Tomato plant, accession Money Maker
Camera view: bottom (45 deg); turntable rotation: 90 degrees
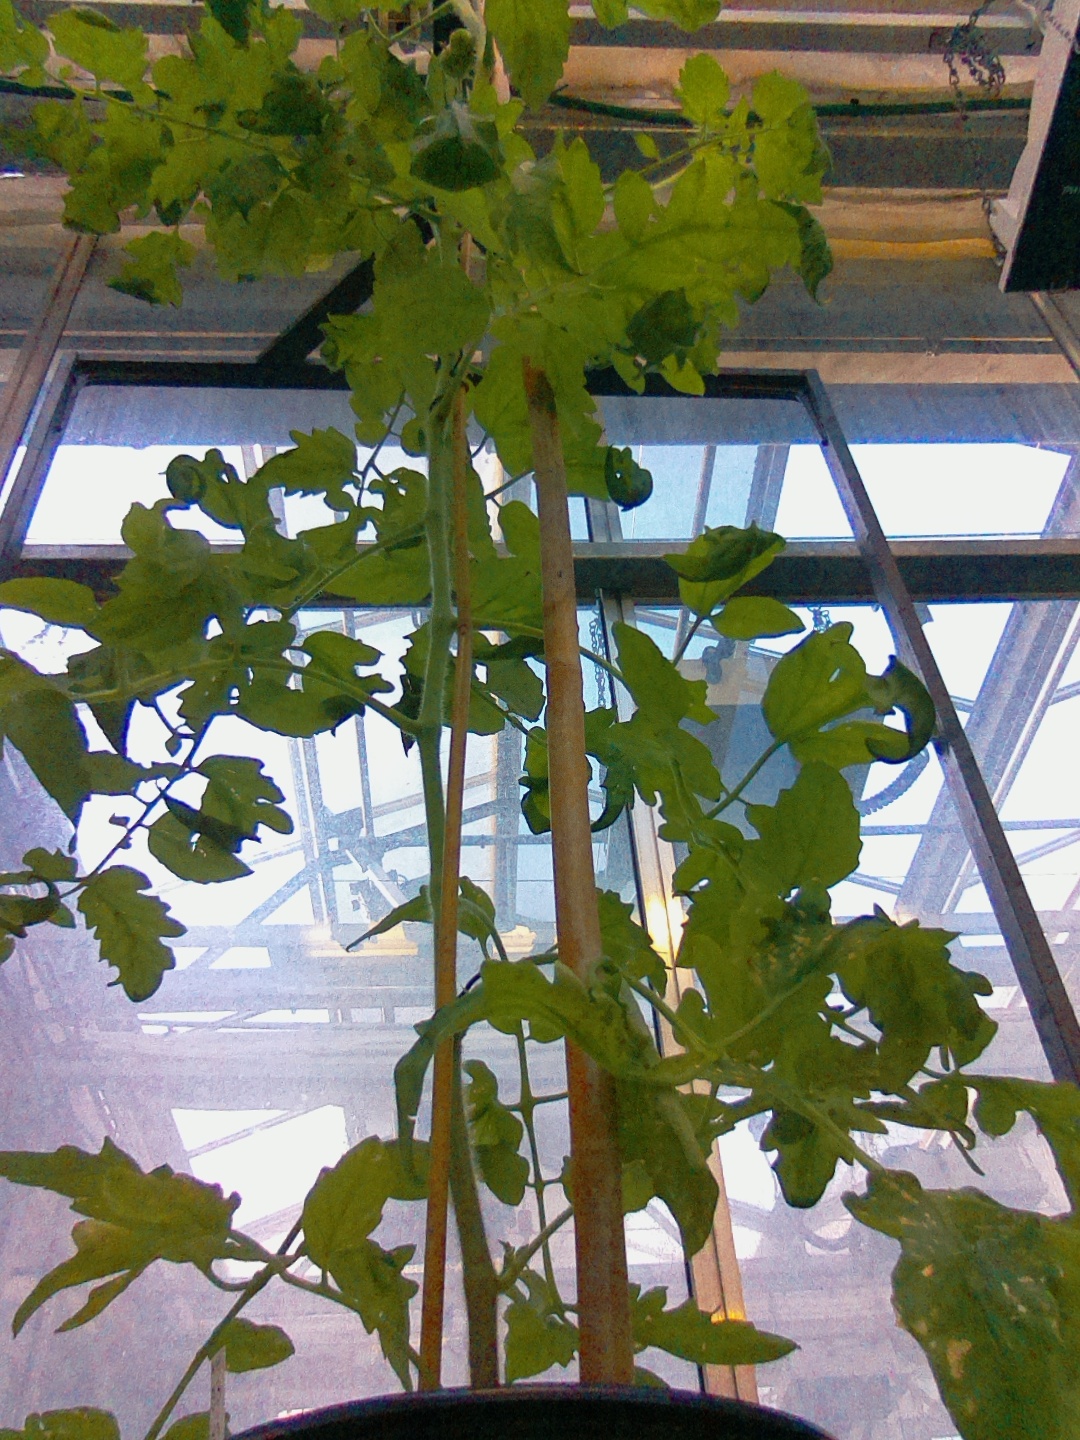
BBCH growth stage 72: 20%-30% of final fruit size